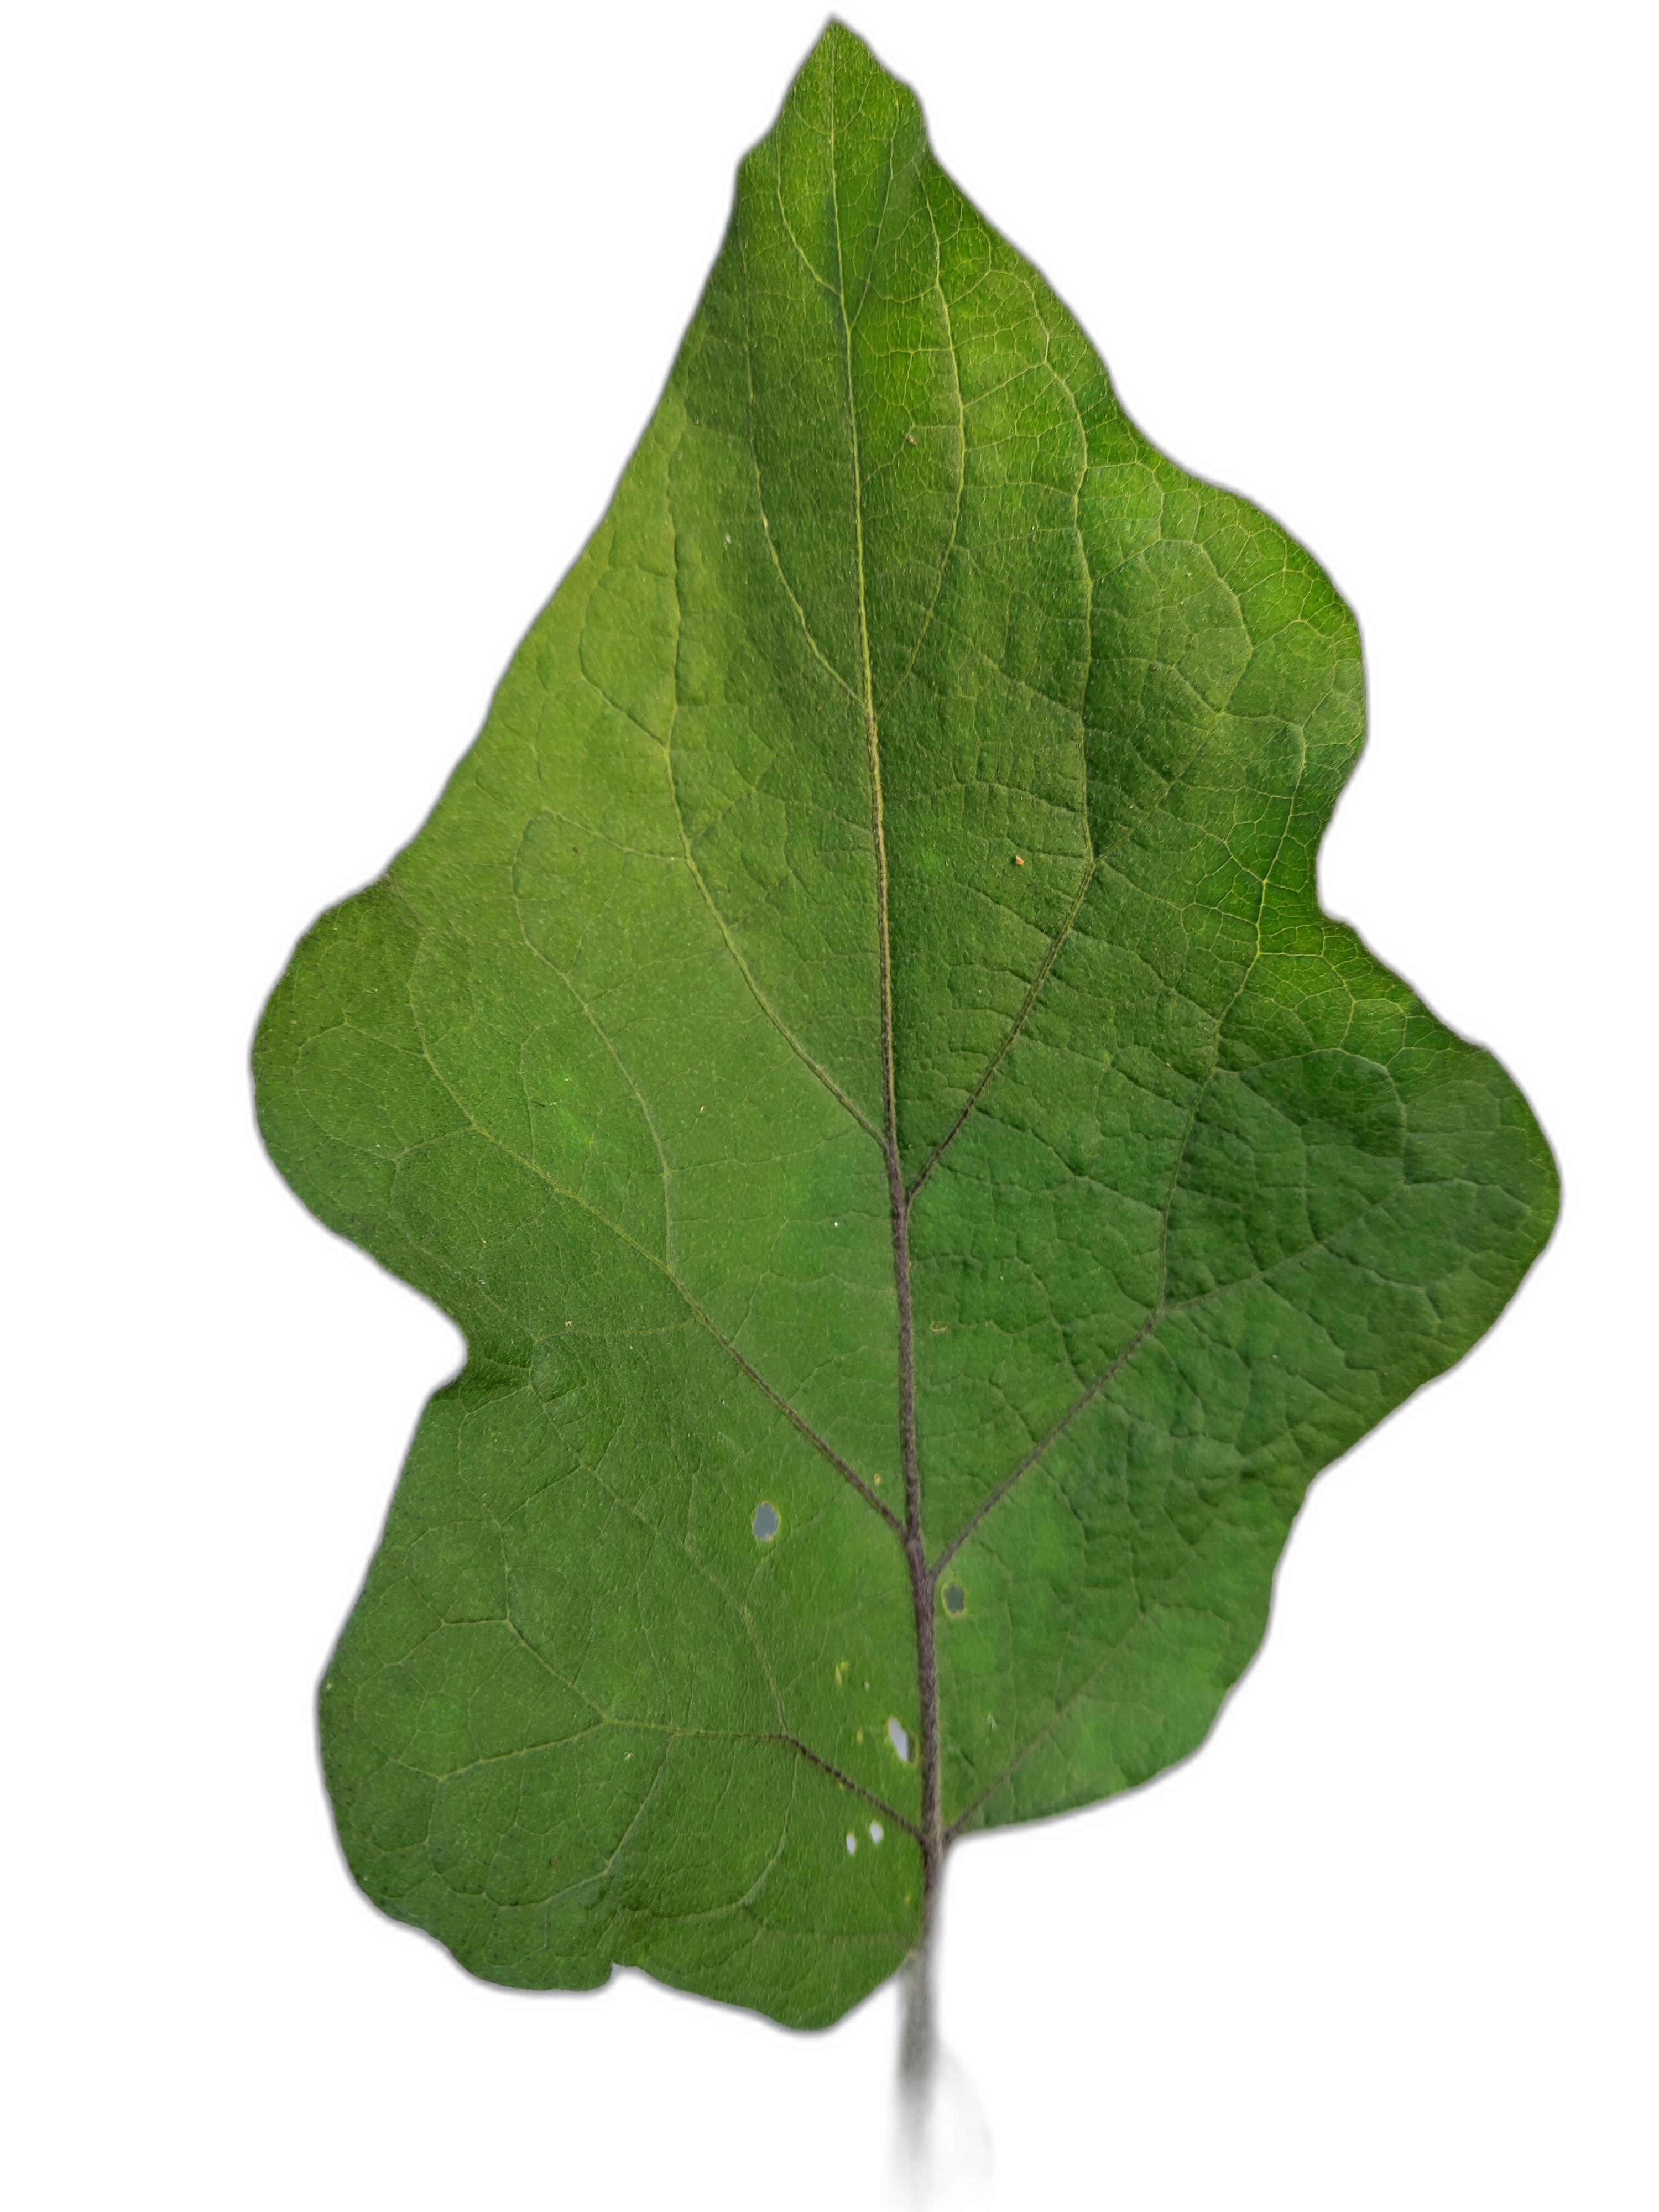
Label: Healthy Leaf